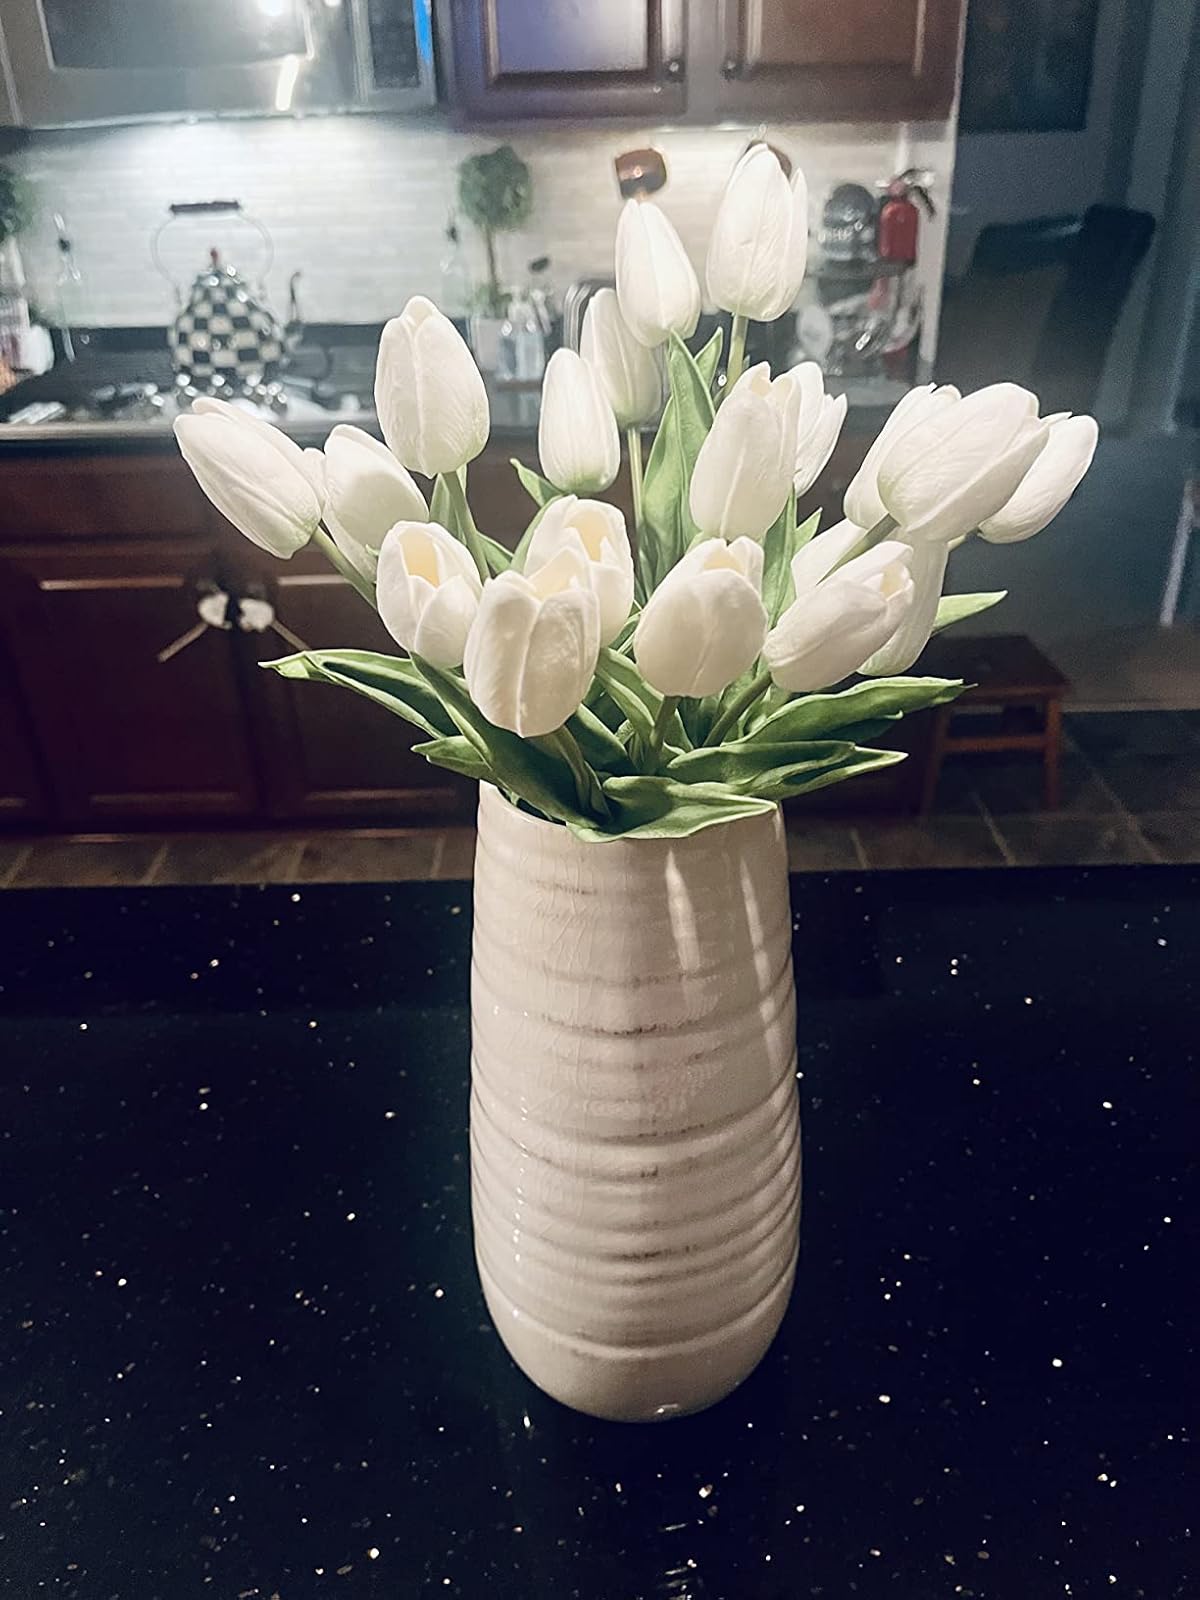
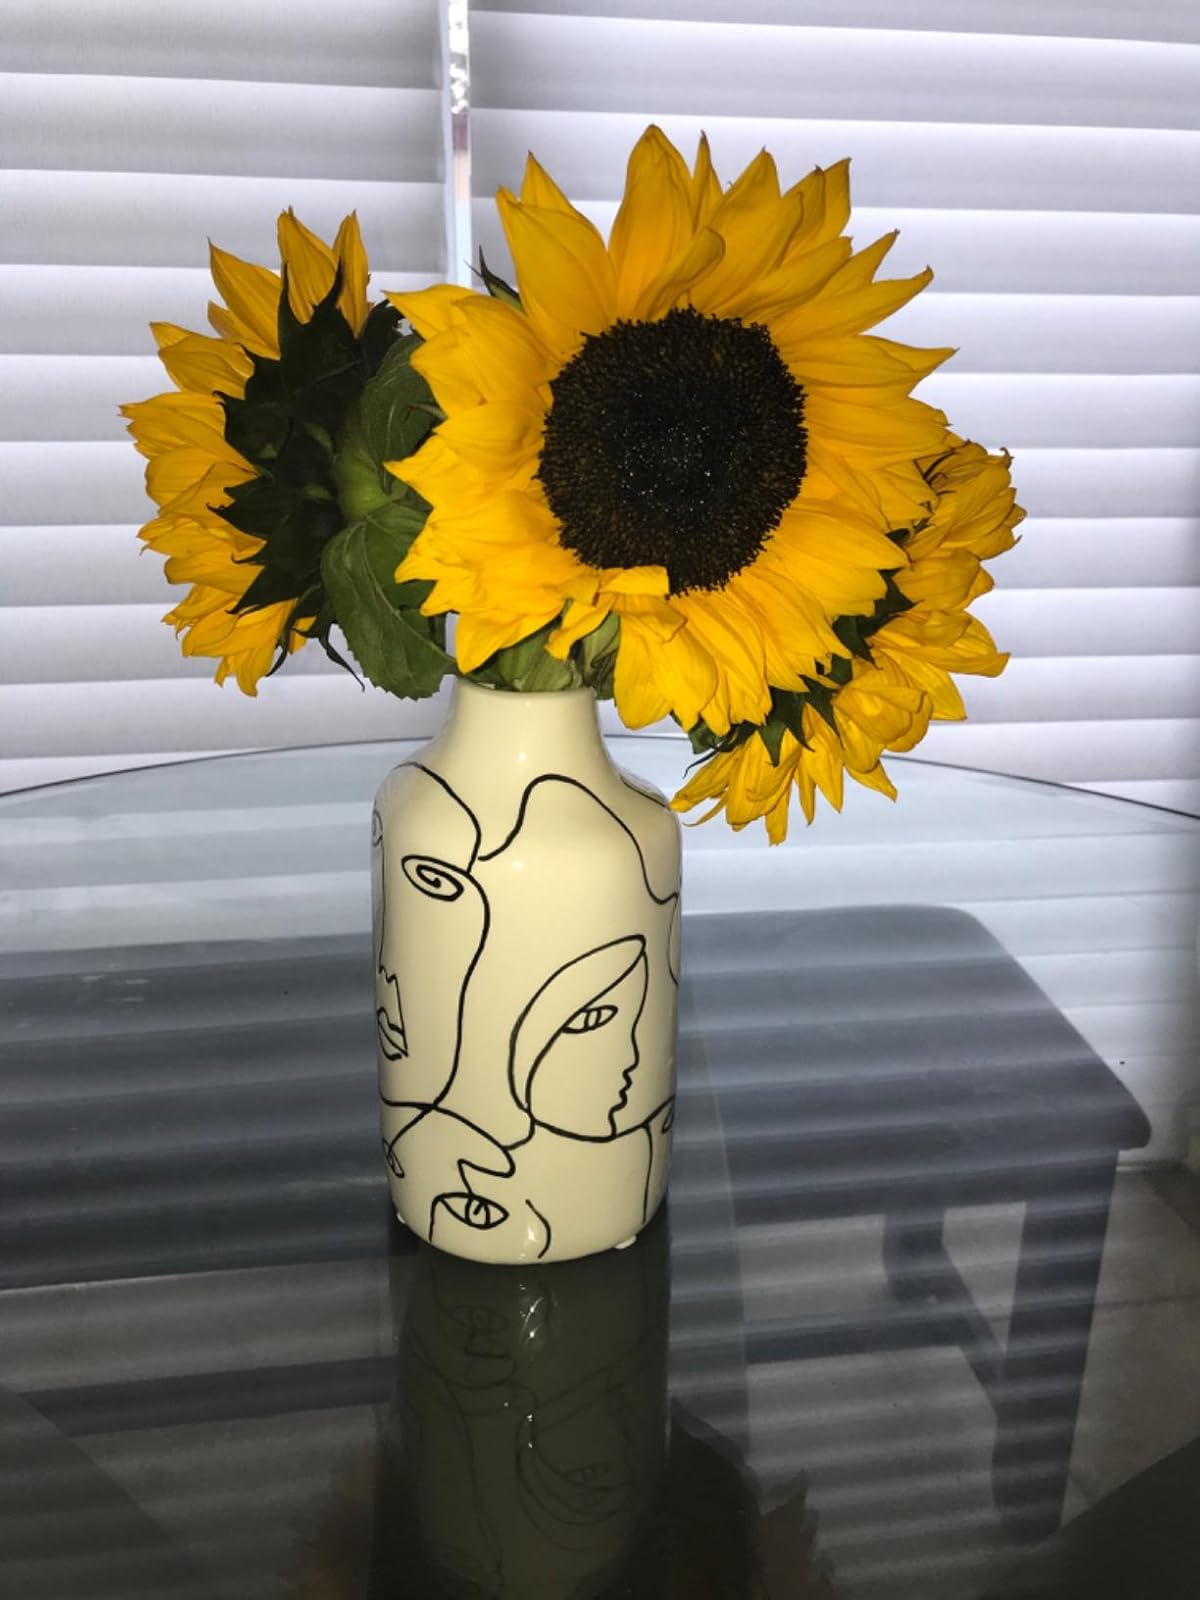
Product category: vase
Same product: no